Traffic light control and coordination

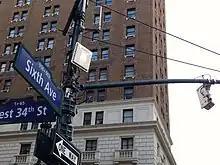
RFID E-ZPass reader attached to the pole and its antenna (right) used in traffic monitoring in New York City by using vehicle re-identification method

In traffic control, simple and old forms of signal controllers are what are known as electro-mechanical signal controllers. Unlike computerized signal controllers, electro-mechanical signal controllers are mainly composed of movable parts (cams, dials, and shafts) that control signals that are wired to them directly. Aside from movable parts, electrical relays are also used. In general, electro-mechanical signal controllers use dial timers that have fixed, signalized intersection time plans. Cycle lengths of signalized intersections are determined by small gears that are located within dial timers. Cycle gears, as they are commonly known, range from 35 seconds to 120 seconds. If a cycle gear in a dial timer results in a failure, it can be replaced with another cycle gear that would be appropriate to use. Since a dial timer has only one signalized intersection time plan, it can control phases at a signalized intersection in only one way. Many old signalized intersections still use electro-mechanical signal controllers, and signals that are controlled by them are effective in one way grids where it is often possible to coordinate the signals to the posted speed limit. They are however disadvantageous when the signal timing of an intersection would benefit from being adapted to the dominant flows changing over the time of the day.